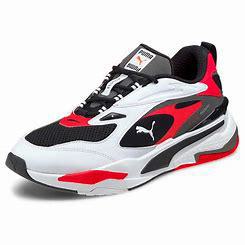
Brand: Puma
Model: Rs Fast